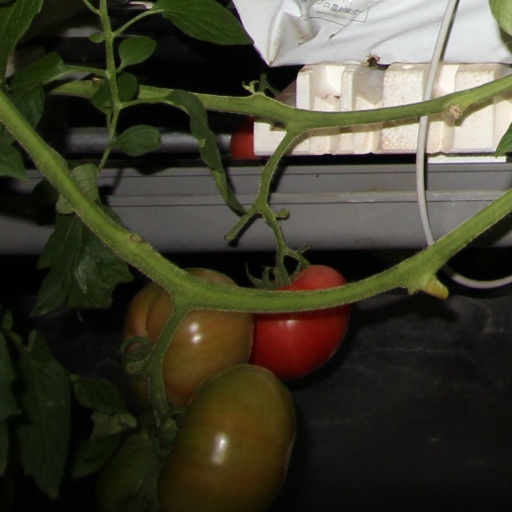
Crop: tomato